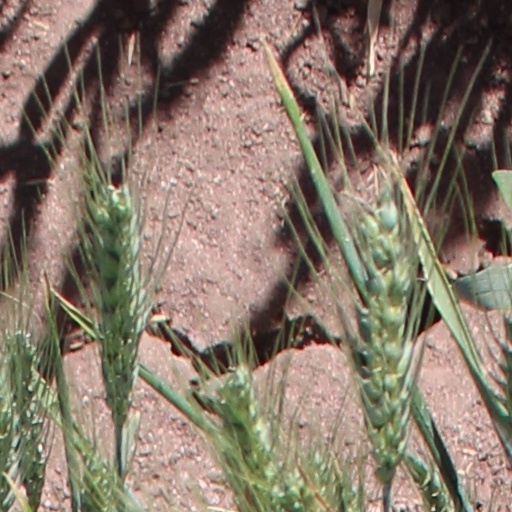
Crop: wheat